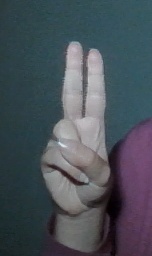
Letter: taa